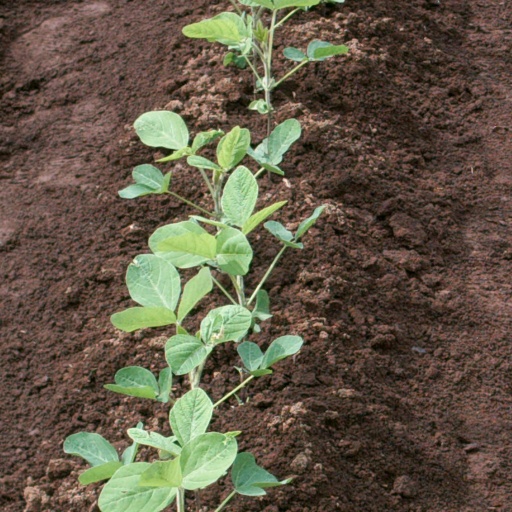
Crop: soybean